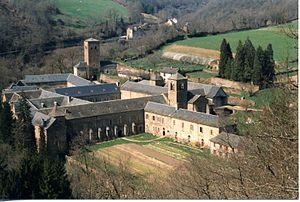
Abbaye de Bonnecombe, du temps de la communauté de l'Arche.
L'Abbaye Notre-Dame de Bonnecombe est une abbaye de l'Aveyron, situé sur la commune de Comps-la-Grand-Ville.